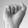
ASL letter: A